Eoin McKiernan

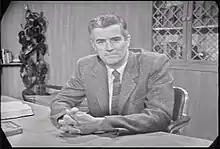
McKiernan hosting his show "Irish Diary" in the 1960s.

Passion for Irish culture was the dominant undercurrent of McKiernan's teaching career in secondary and university levels. As a teacher, he served as an officer of the National Council of College Teachers of English, sat on the New York governor-appointed State Advisory Committee to improve teacher certification standards, and served as a consultant to the U.S. Department of Education in the early 1960s. McKiernan taught at State University of New York at Geneseo for 12 years and rose to be head of the English department. He also became a board member of the Experiment in International Living (EIL), a program that sponsored trips to Ireland for American students. For more than three decades, he organized and led educational tours to Ireland, where he would travel more than 300 times in his life.